The Wizard of Oz (1902 musical)

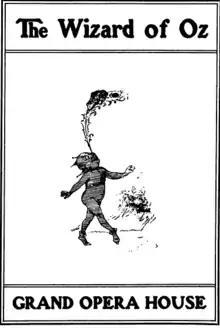
Cover of production announcement showing an 'Inland Gnome', drawn by W.W. Denslow in 1894

The main plot of the show, as recounted in newspapers of the time, is Pastoria's attempts to regain the throne from the Wizard of Oz. The original protagonists' search for the Wizard puts them on the wrong side of the law. Synopsis by David Maxine